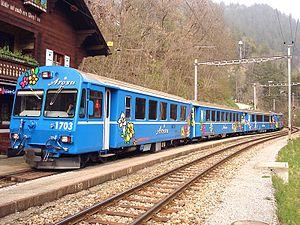
Ancienne rame ""Arosa Express"" en gare de Lüen-Castiel"
Les Chemins de fer rhétiques, parfois désignés par le sigle RhB, sont une entreprise ferroviaire de Suisse, basée à Coire dans le canton des Grisons.